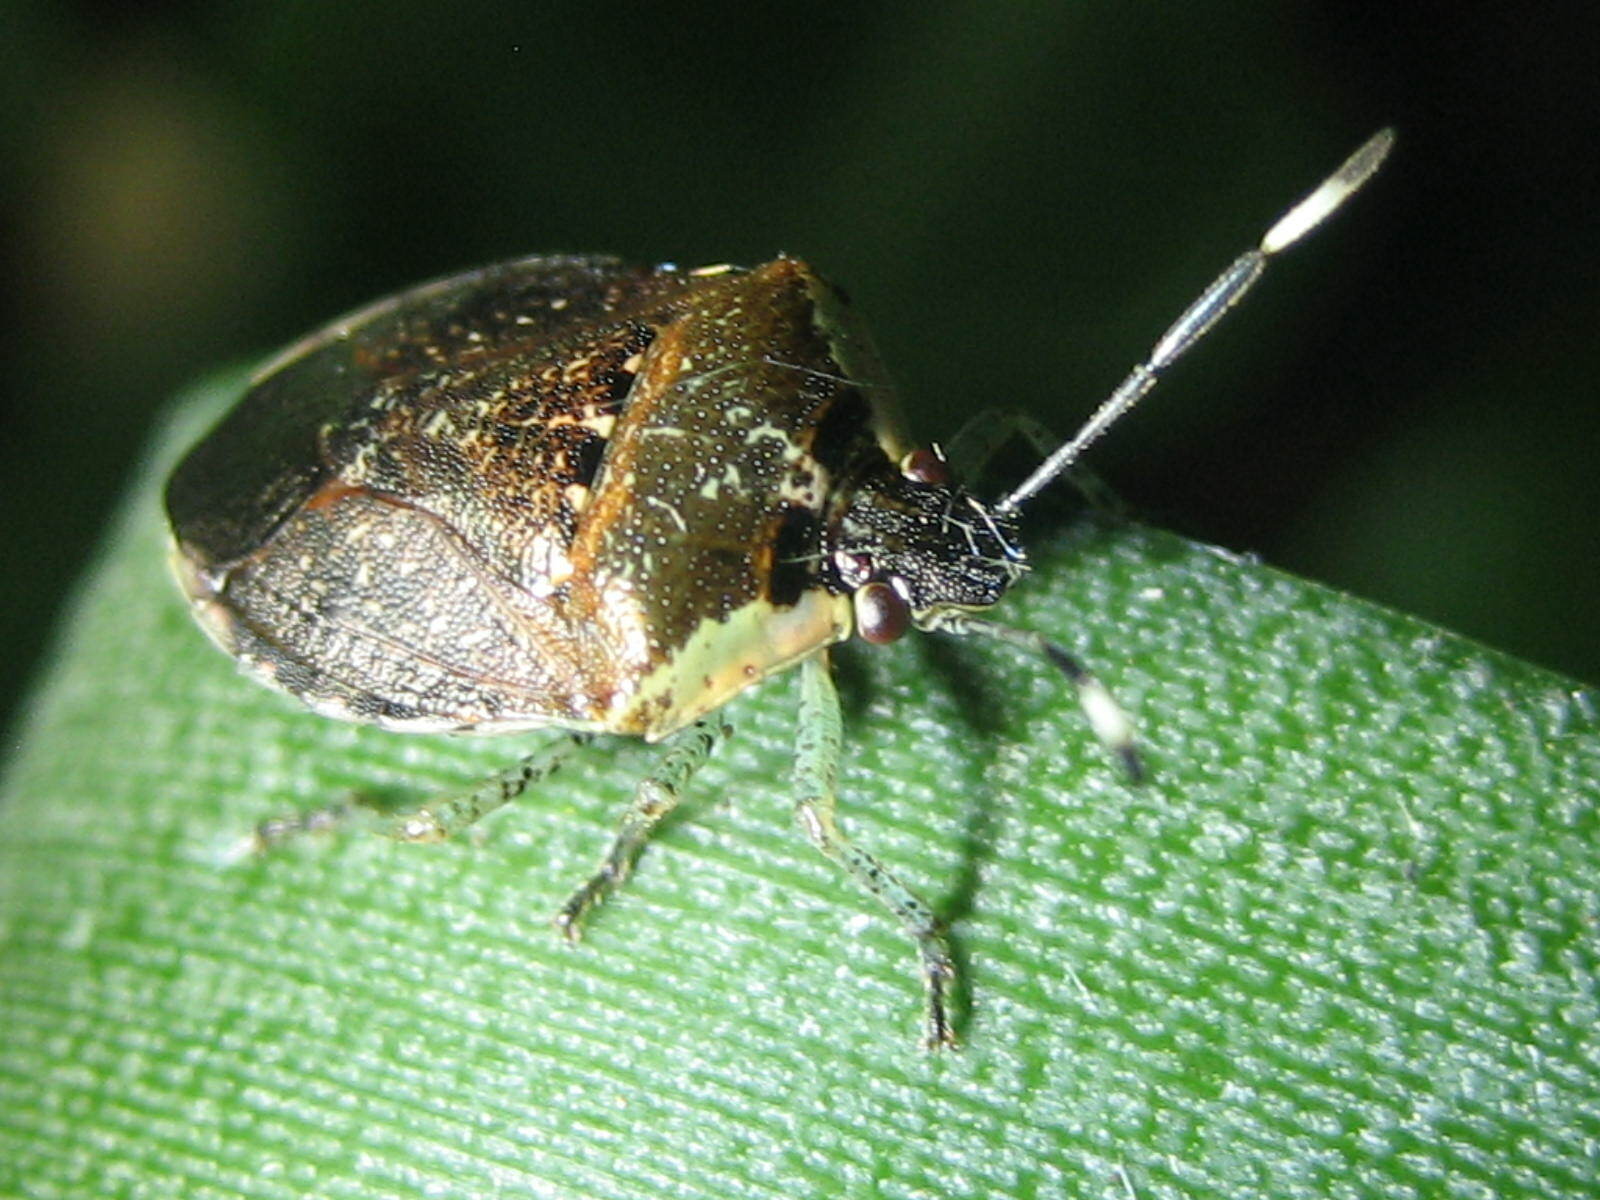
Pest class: stink_bug